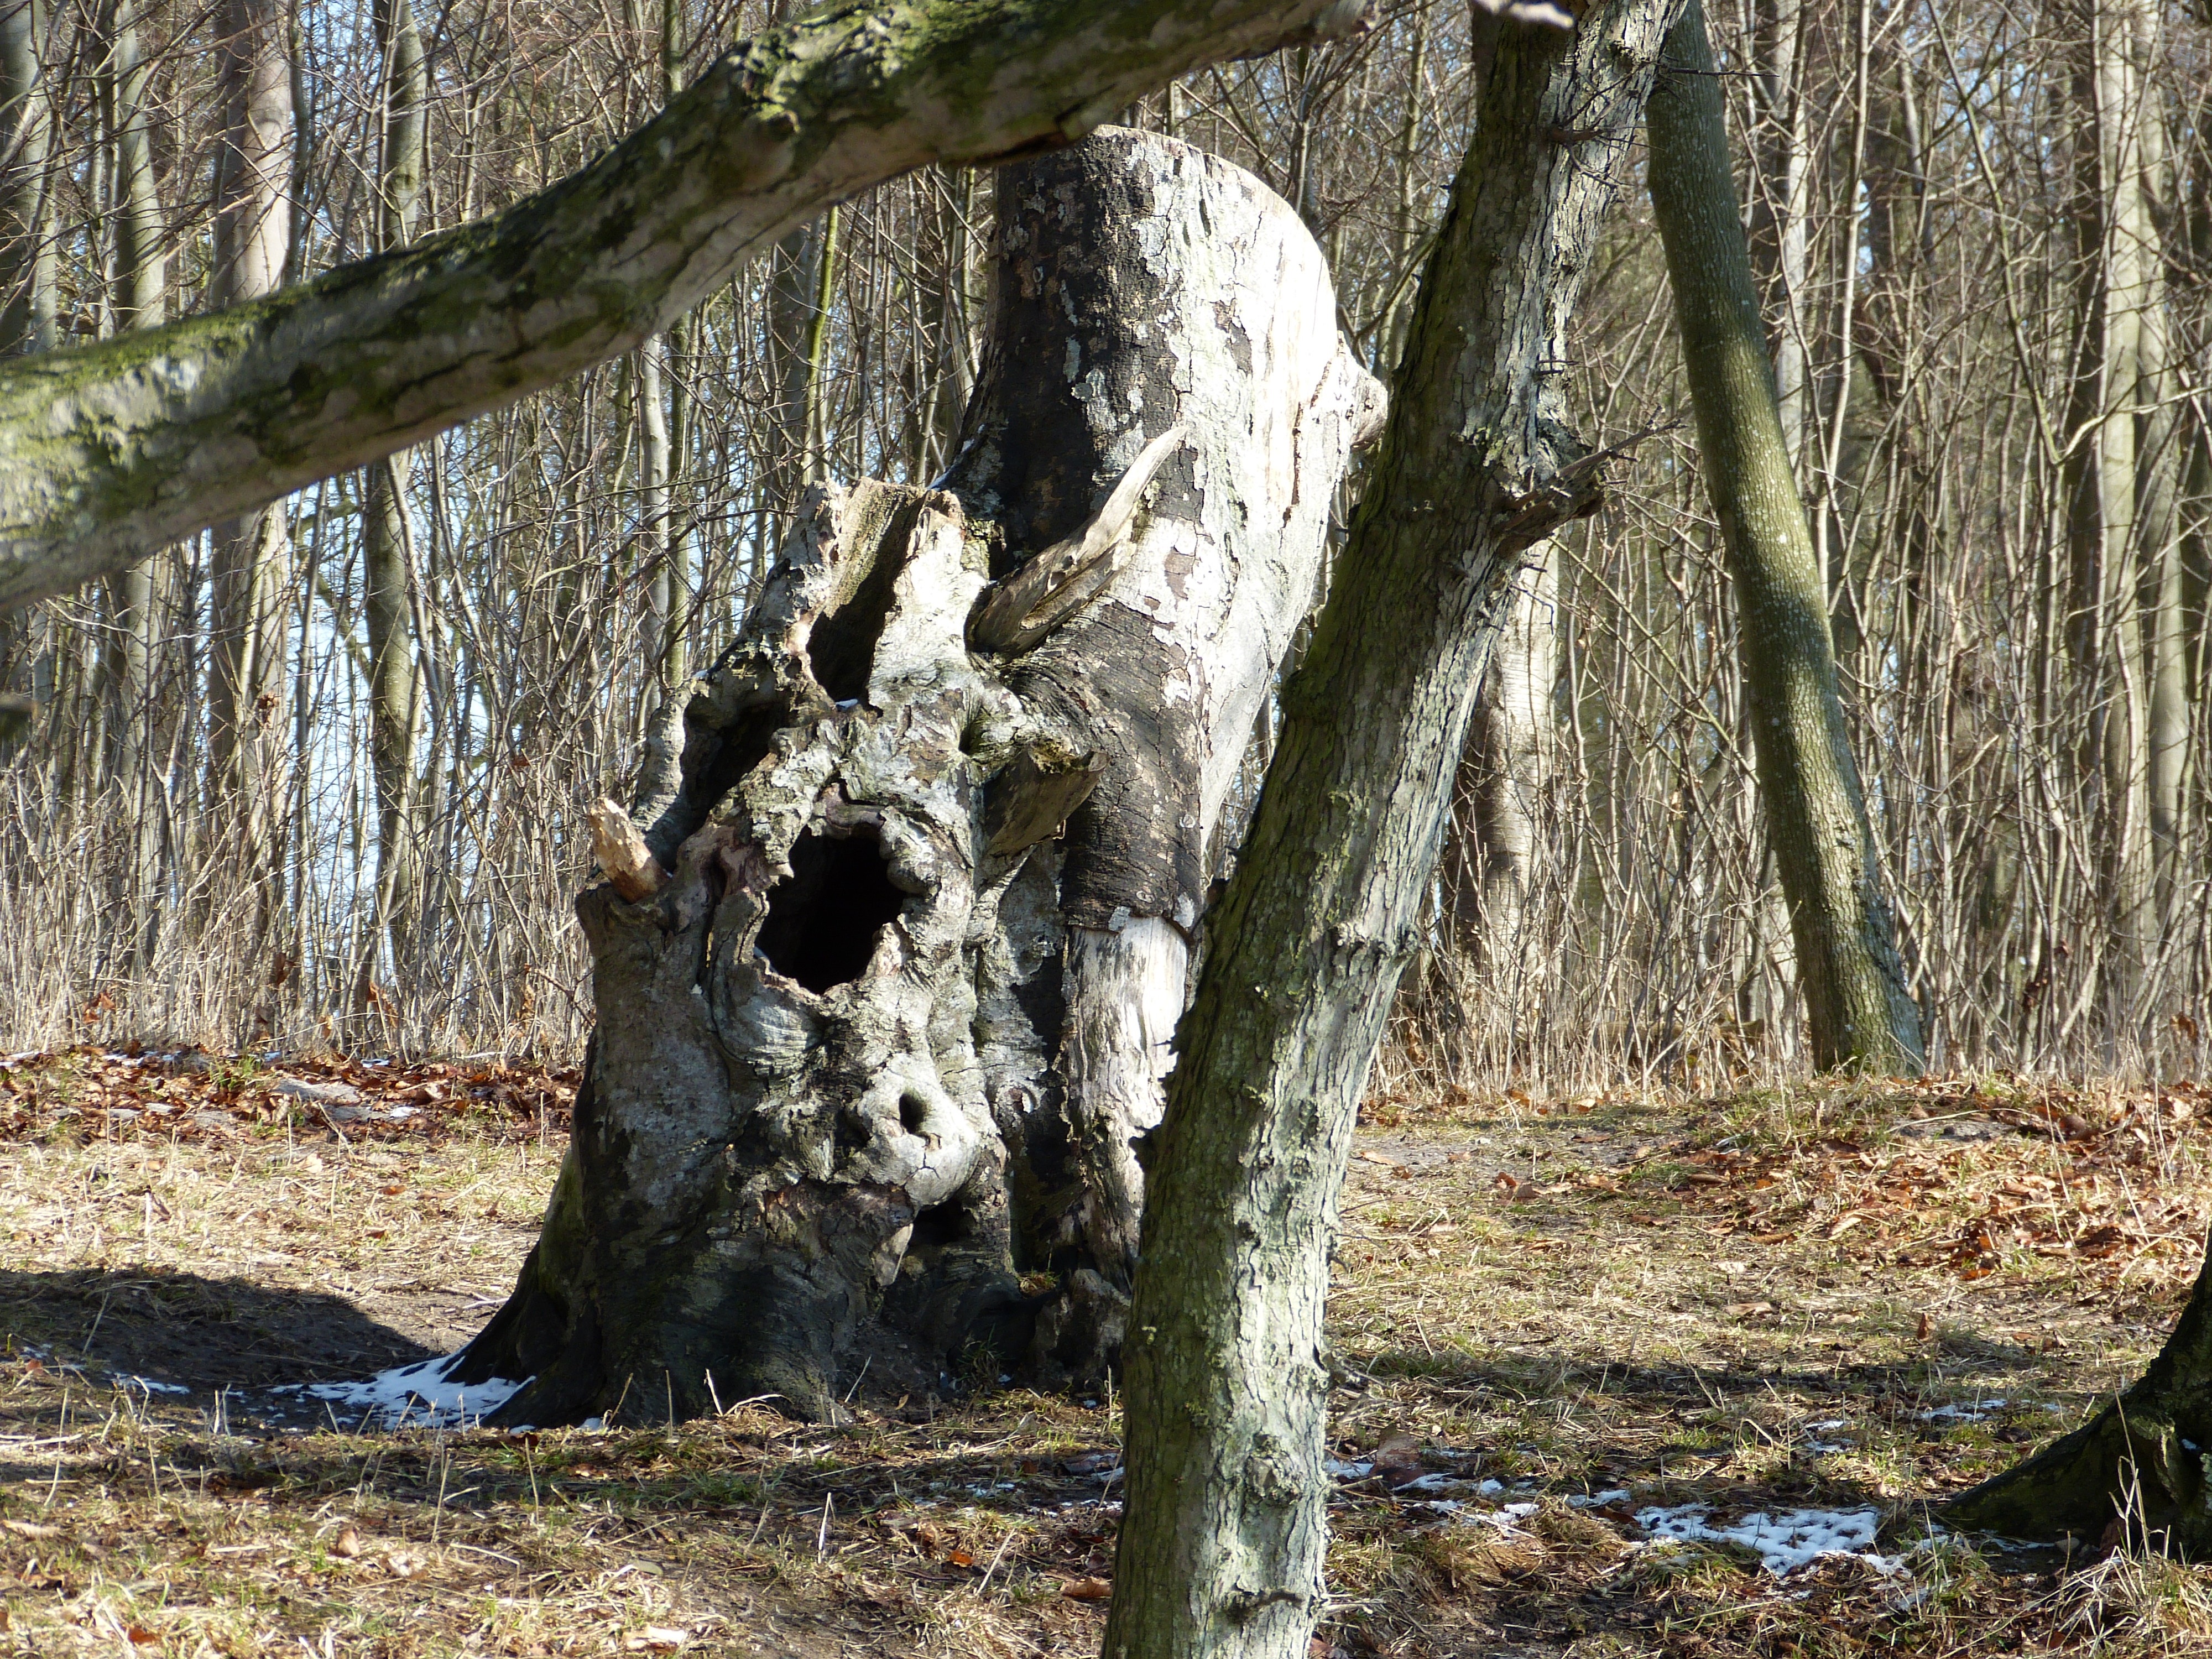
tree, forest, wilderness, winter, plant, wood, trunk, wildlife, woodland, habitat, the water, natural environment, woody plant